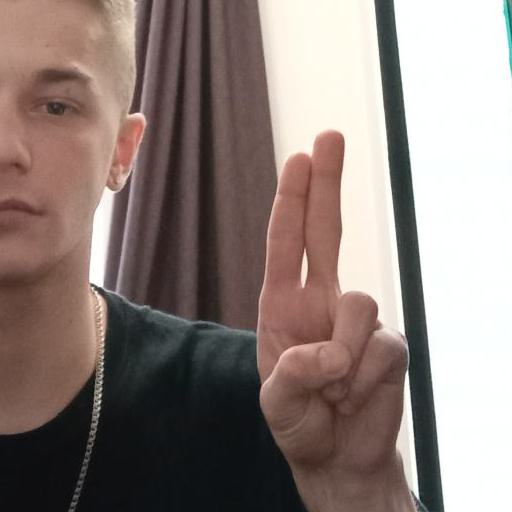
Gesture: two_up